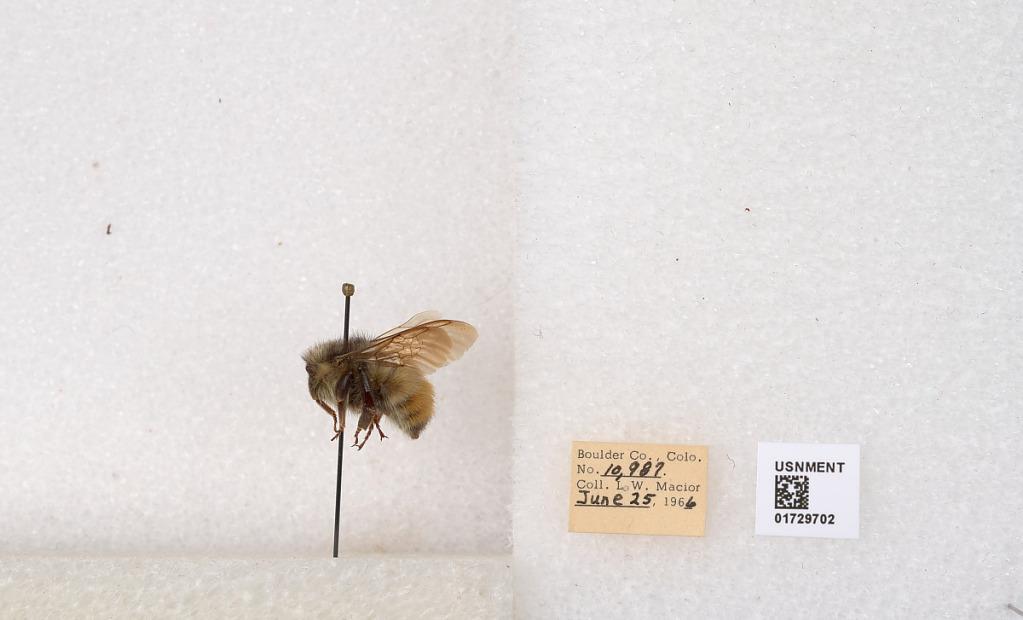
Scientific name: Bombus flavifrons Cresson
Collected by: L. Macior
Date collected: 1966-6-25
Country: United States
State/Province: Colorado
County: Boulder
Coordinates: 40.0925, -105.358